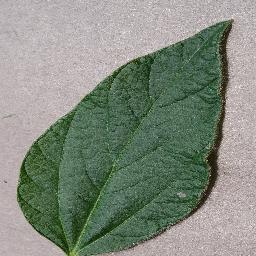
Label: Soybean___healthy